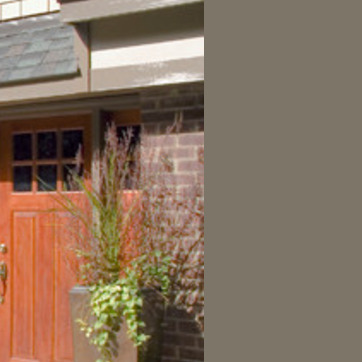
Material: brick